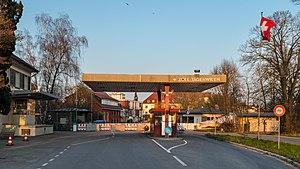
La pandémie de Covid-19 se propage en Suisse depuis le 25 février 2020. La Suisse est un des pays qui comptent le plus de cas confirmés de Covid-19 par rapport à la population. Les dix premiers cas de contaminations sont tous en lien avec l'épidémie sévissant en Italie. Au niveau mondial, l'épidémie de Covid-19 devient une pandémie le 11 mars 2020 selon l'OMS, dont l'Europe est l'épicentre depuis le 13 mars.